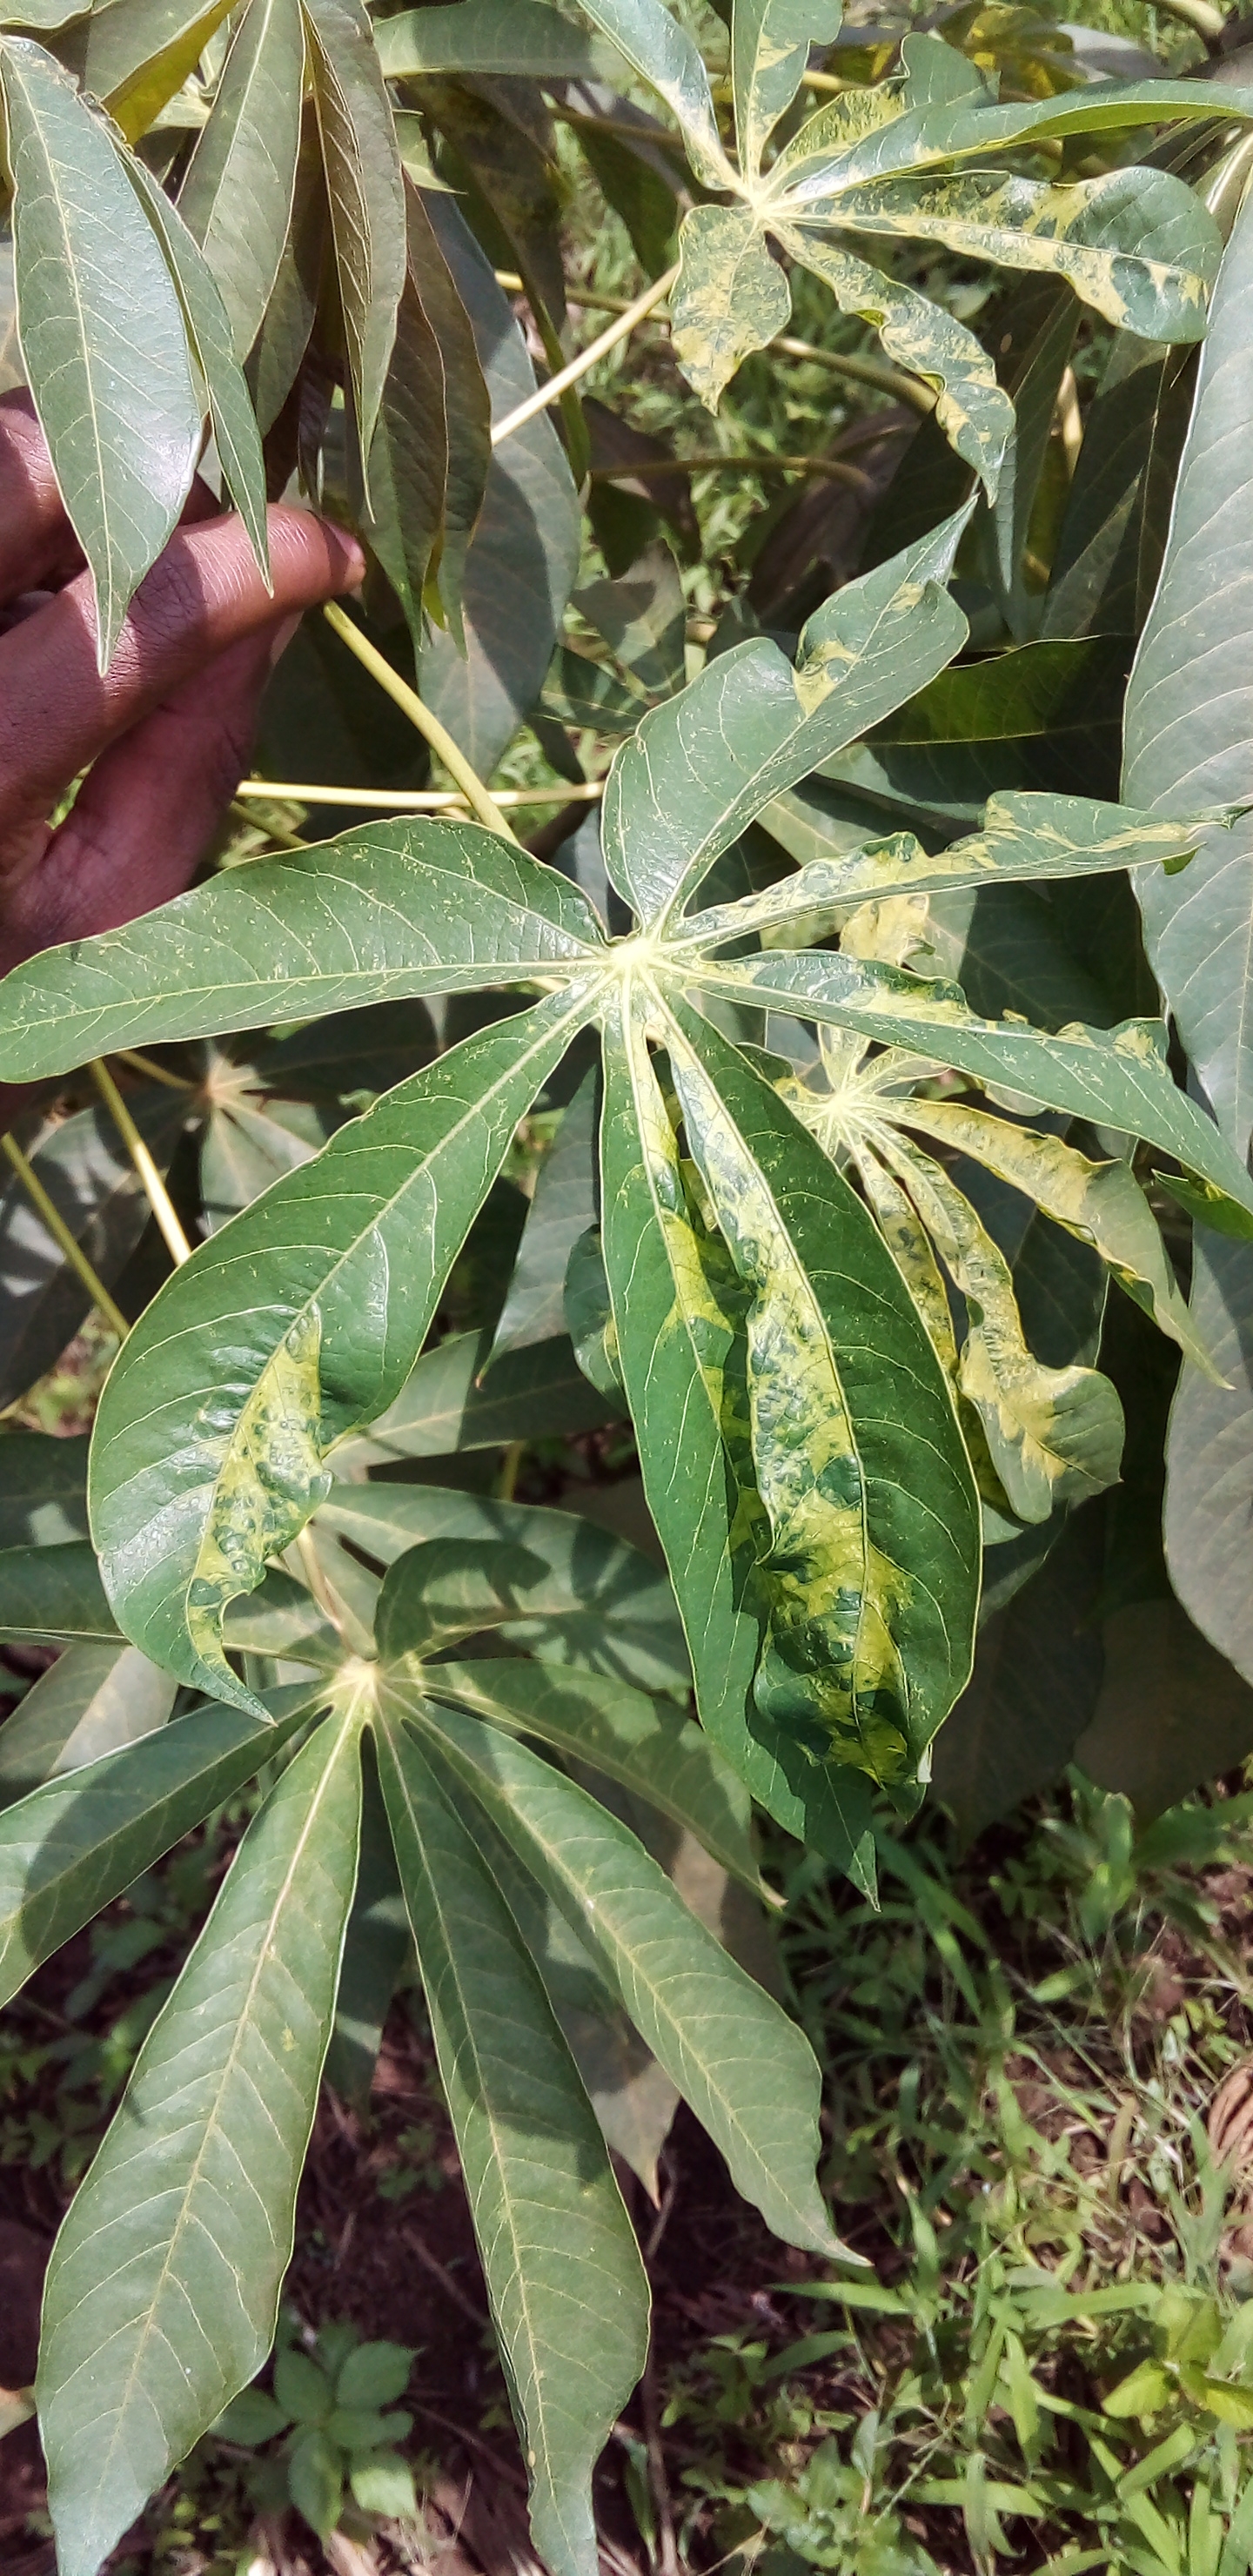
Label: cassava mosaic disease (cmd)